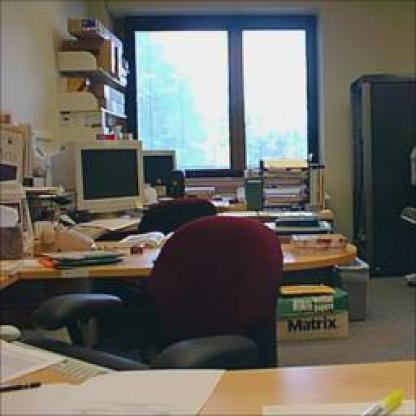
Scene: Indoor